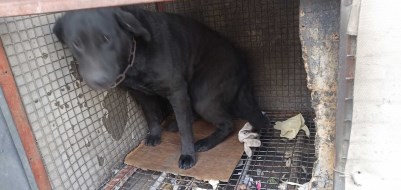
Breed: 3580-n000122-Labrador_retriever